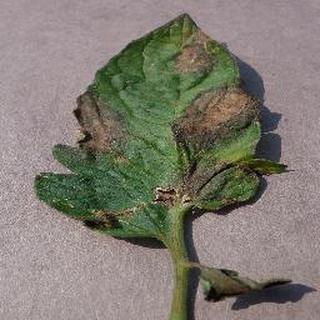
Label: tomato_late_blight